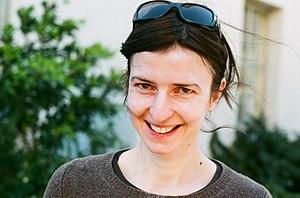
Mina Aganagić est une physicienne mathématique et universitaire américaine et bosniaque. Elle est professeure de physique à l'université de Californie à Berkeley.